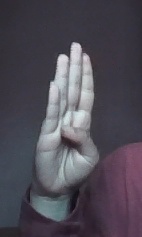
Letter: kaaf